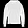
Label: Pullover